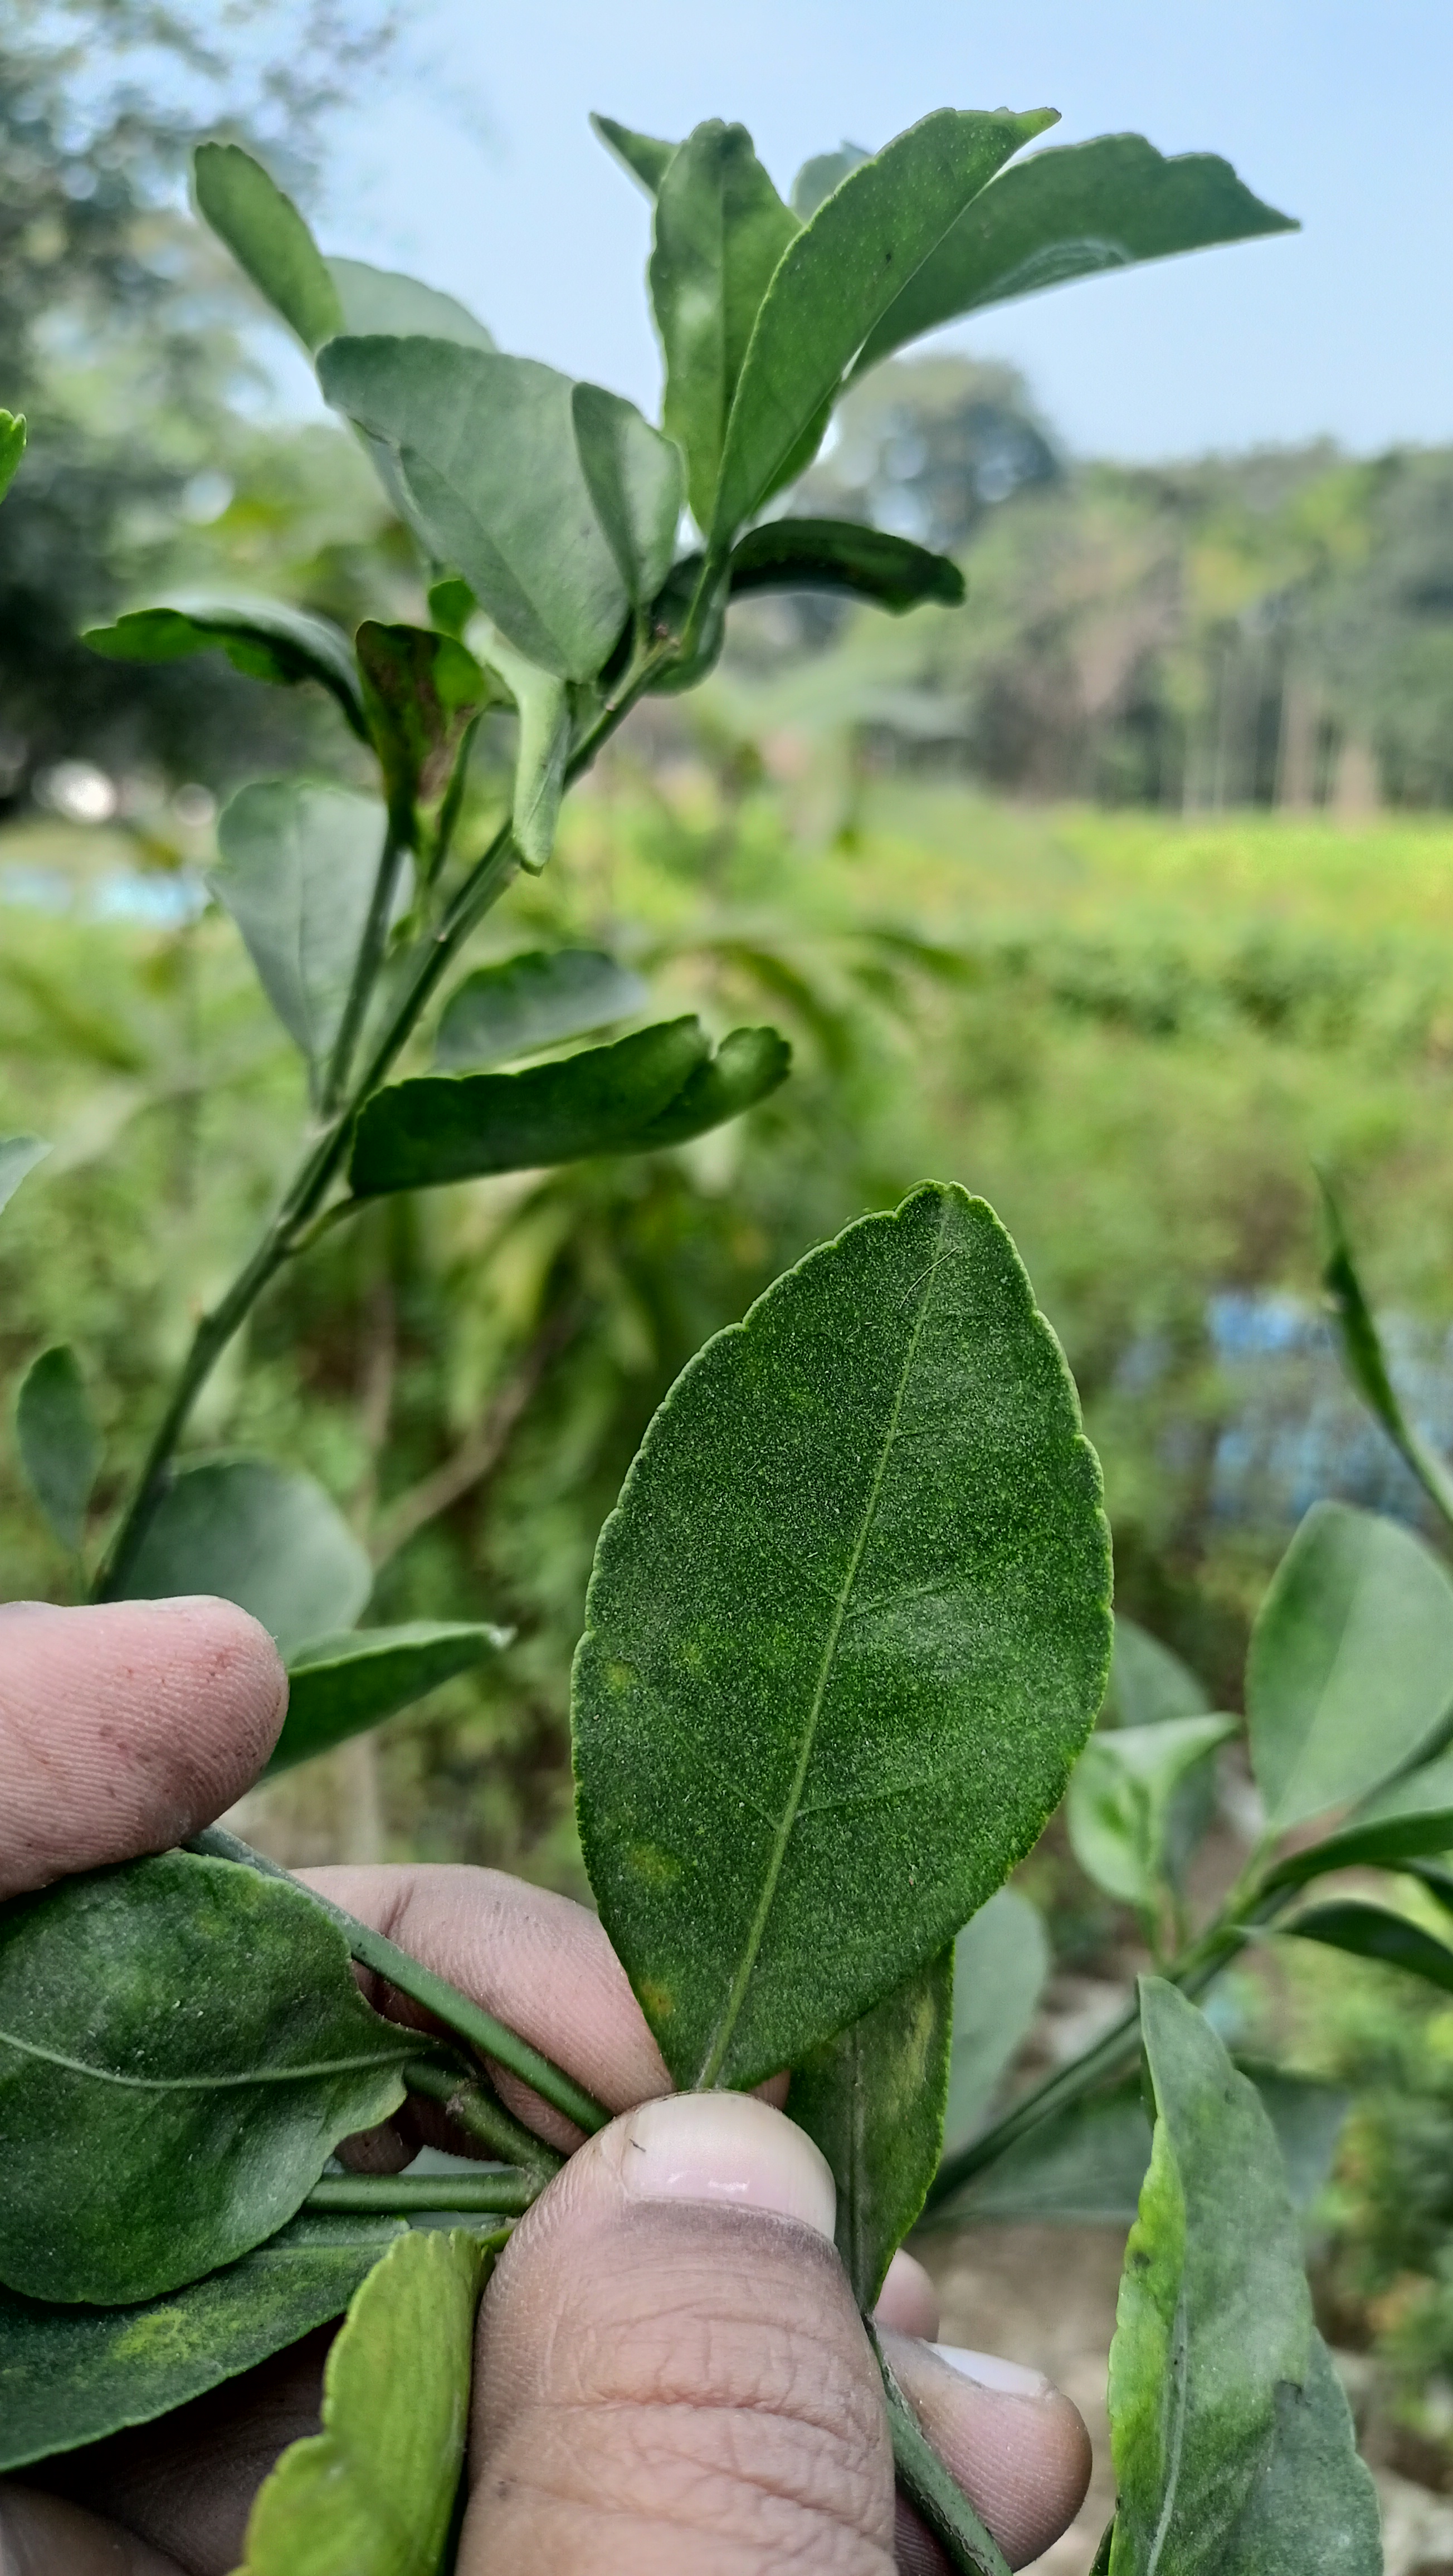
Mandarin leaf variety: China Mishti